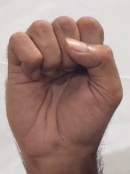
ASL sign: S